Onondaga Cave State Park

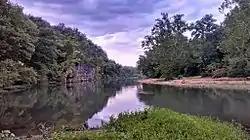
Meramec River at Onondaga Cave State Park

The U.S. Congress had approved the building of a dam near Pacific, Missouri in 1938 to help control the flooding of the Meramec River, which had devastated the lower river basin in 1915 and 1944. The U.S. Army Corps of Engineers proposed relocating the dam upstream at Meramec State Park in 1943. Riley had spoken in favor of the dam in 1949, believing this would bring additional tourism to the area. An iteration of this plan was authorized by Congress in 1967 as the Meramec Park Lake Project, which included the dam at Meramec as well as 30 others along the Meramec, Bourbeuse, and Big rivers.